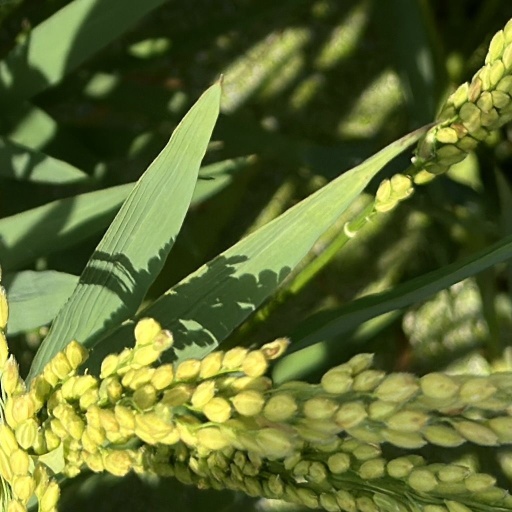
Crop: rice